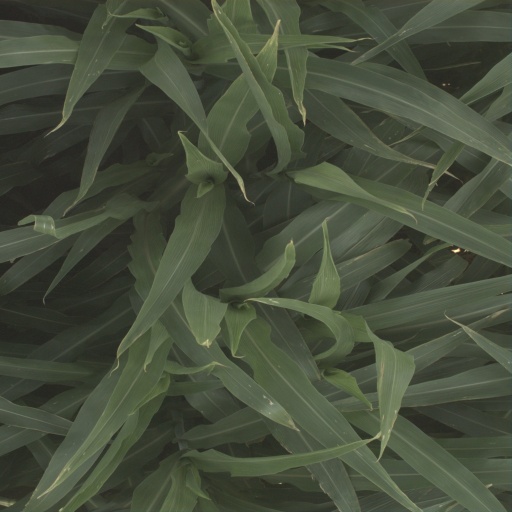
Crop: sorghum